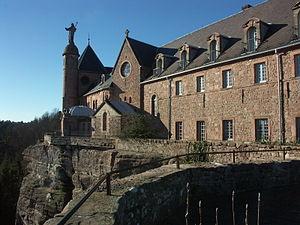
Le mont Sainte-Odile est un mont vosgien, situé à Ottrott dans le département du Bas-Rhin, culminant à 767 mètres d'altitude.
Il existe 171 basiliques mineures en France.